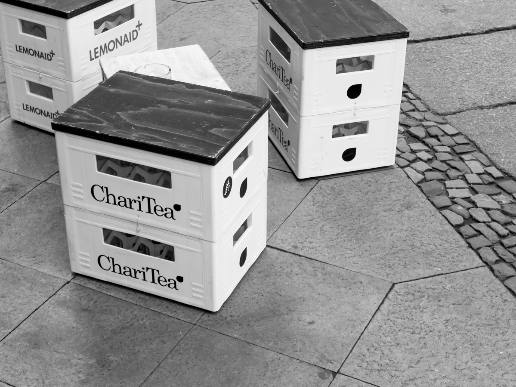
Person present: No